Japanese Buddhist pantheon

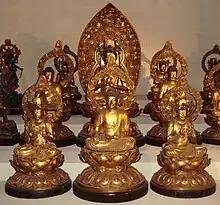
The five Wisdom Buddhas, guarded by four Great Diamond Bodhisattvas at the corners. The Buddha at the front is at the South and is Ratnasambhava.

These "Dhyani Buddhas" form the core of the Buddhist pantheistic system, which developed from them in a multiform way. At the Musée Guimet, the five Buddhas are surrounded by protective Bodhisattvas. The five Wisdom Buddhas are known as, Akshobhya, Ratnasambhava, Amitabha, Amogasiddha, and Vairocana. They each have varying characteristics and attributes specific to their purpose.